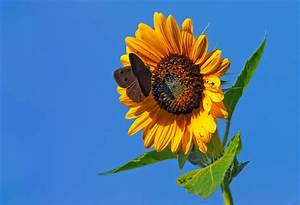
Label: butterfly